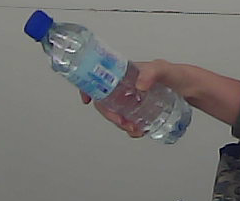
Product: nestle_water